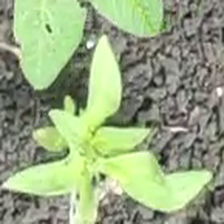
Weed species: Lamber_Quarter_plant(Chenopodium )